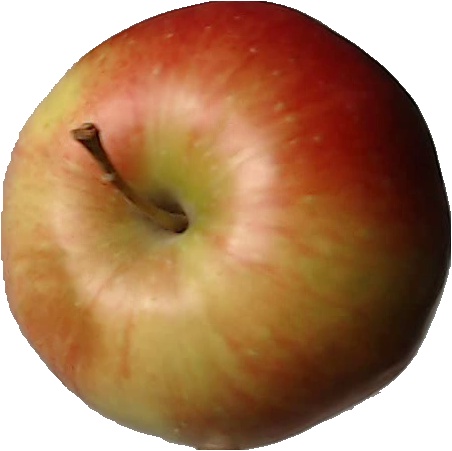
Label: apple_red_2